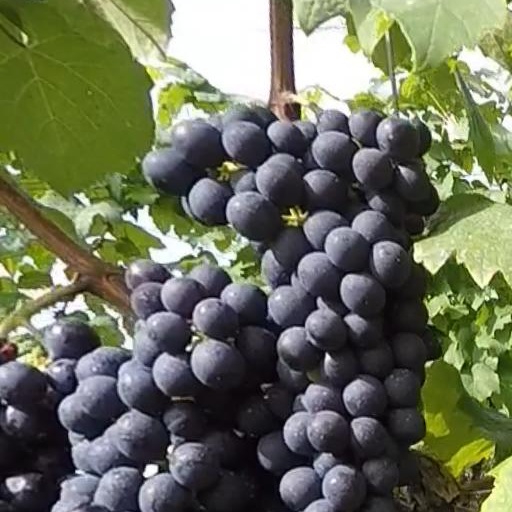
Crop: grape